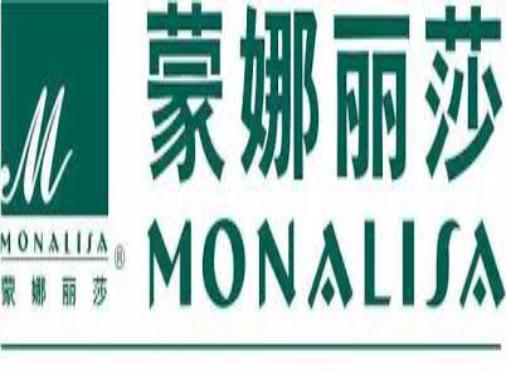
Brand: mona lisa-2
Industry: Necessities